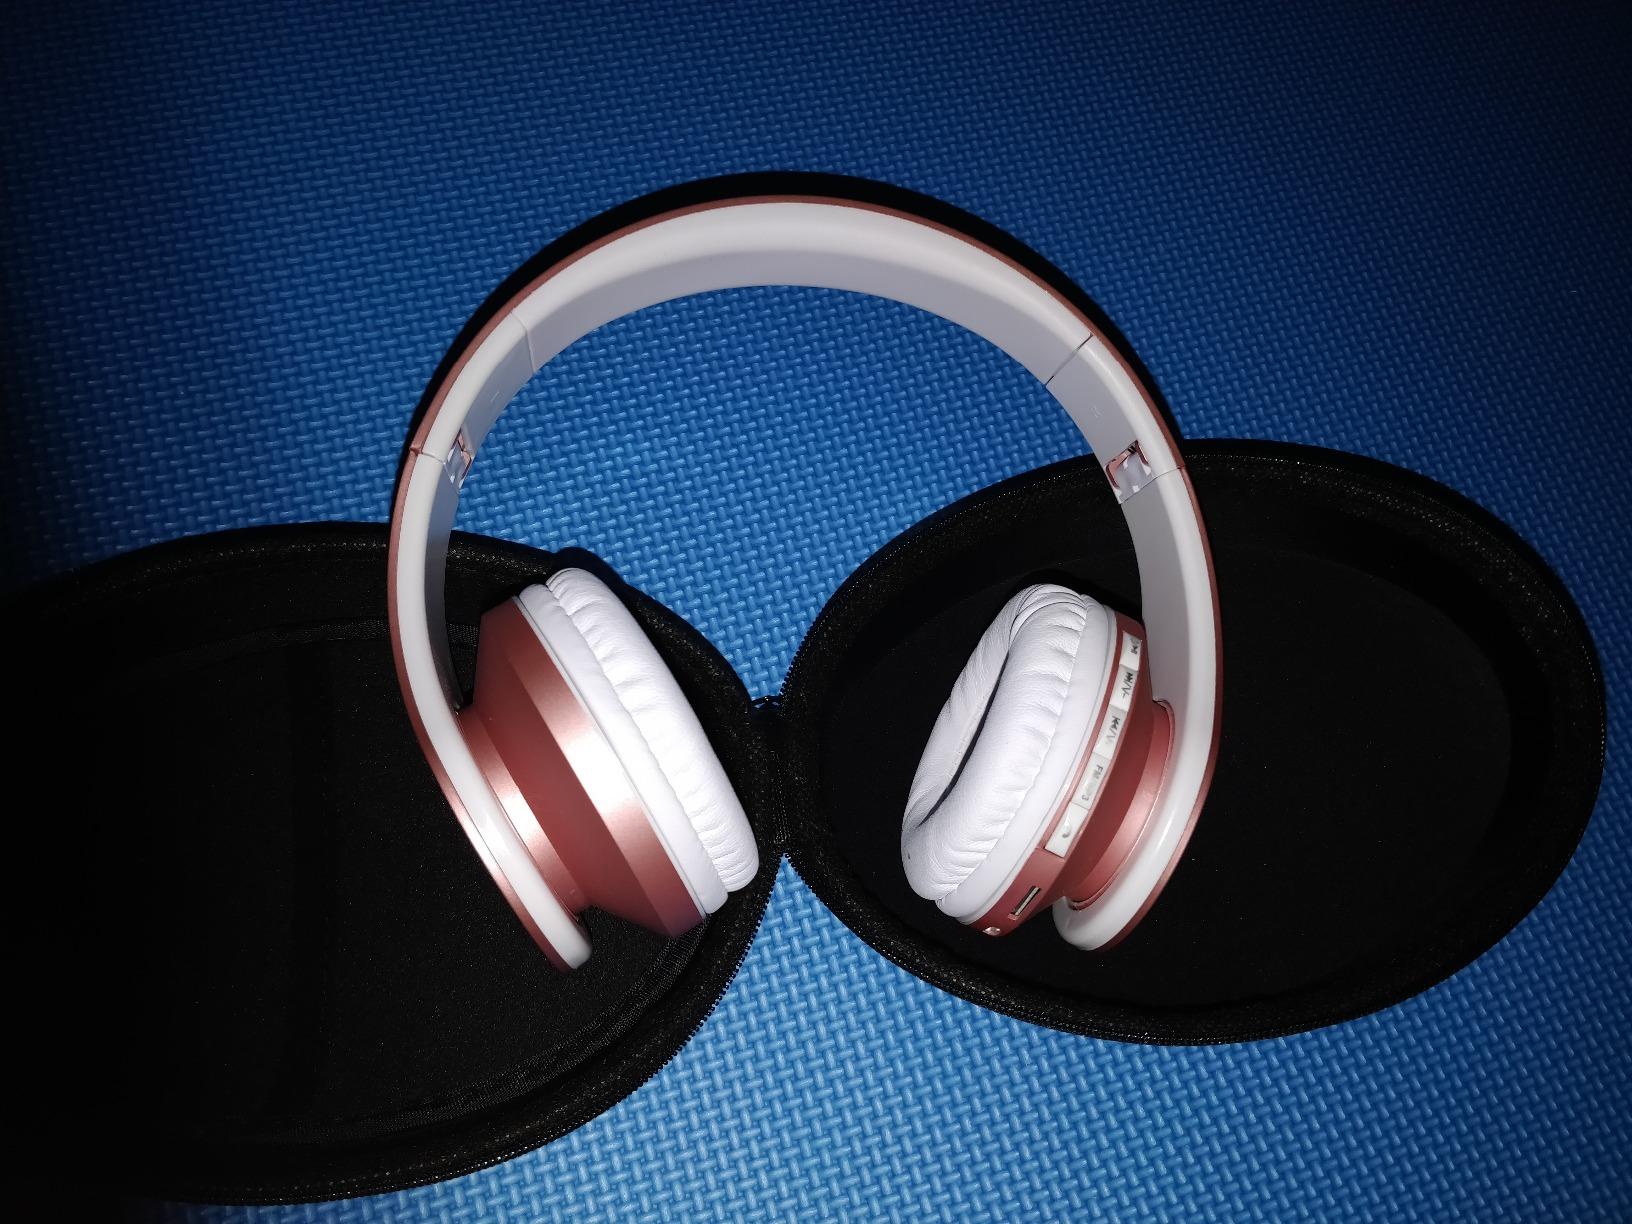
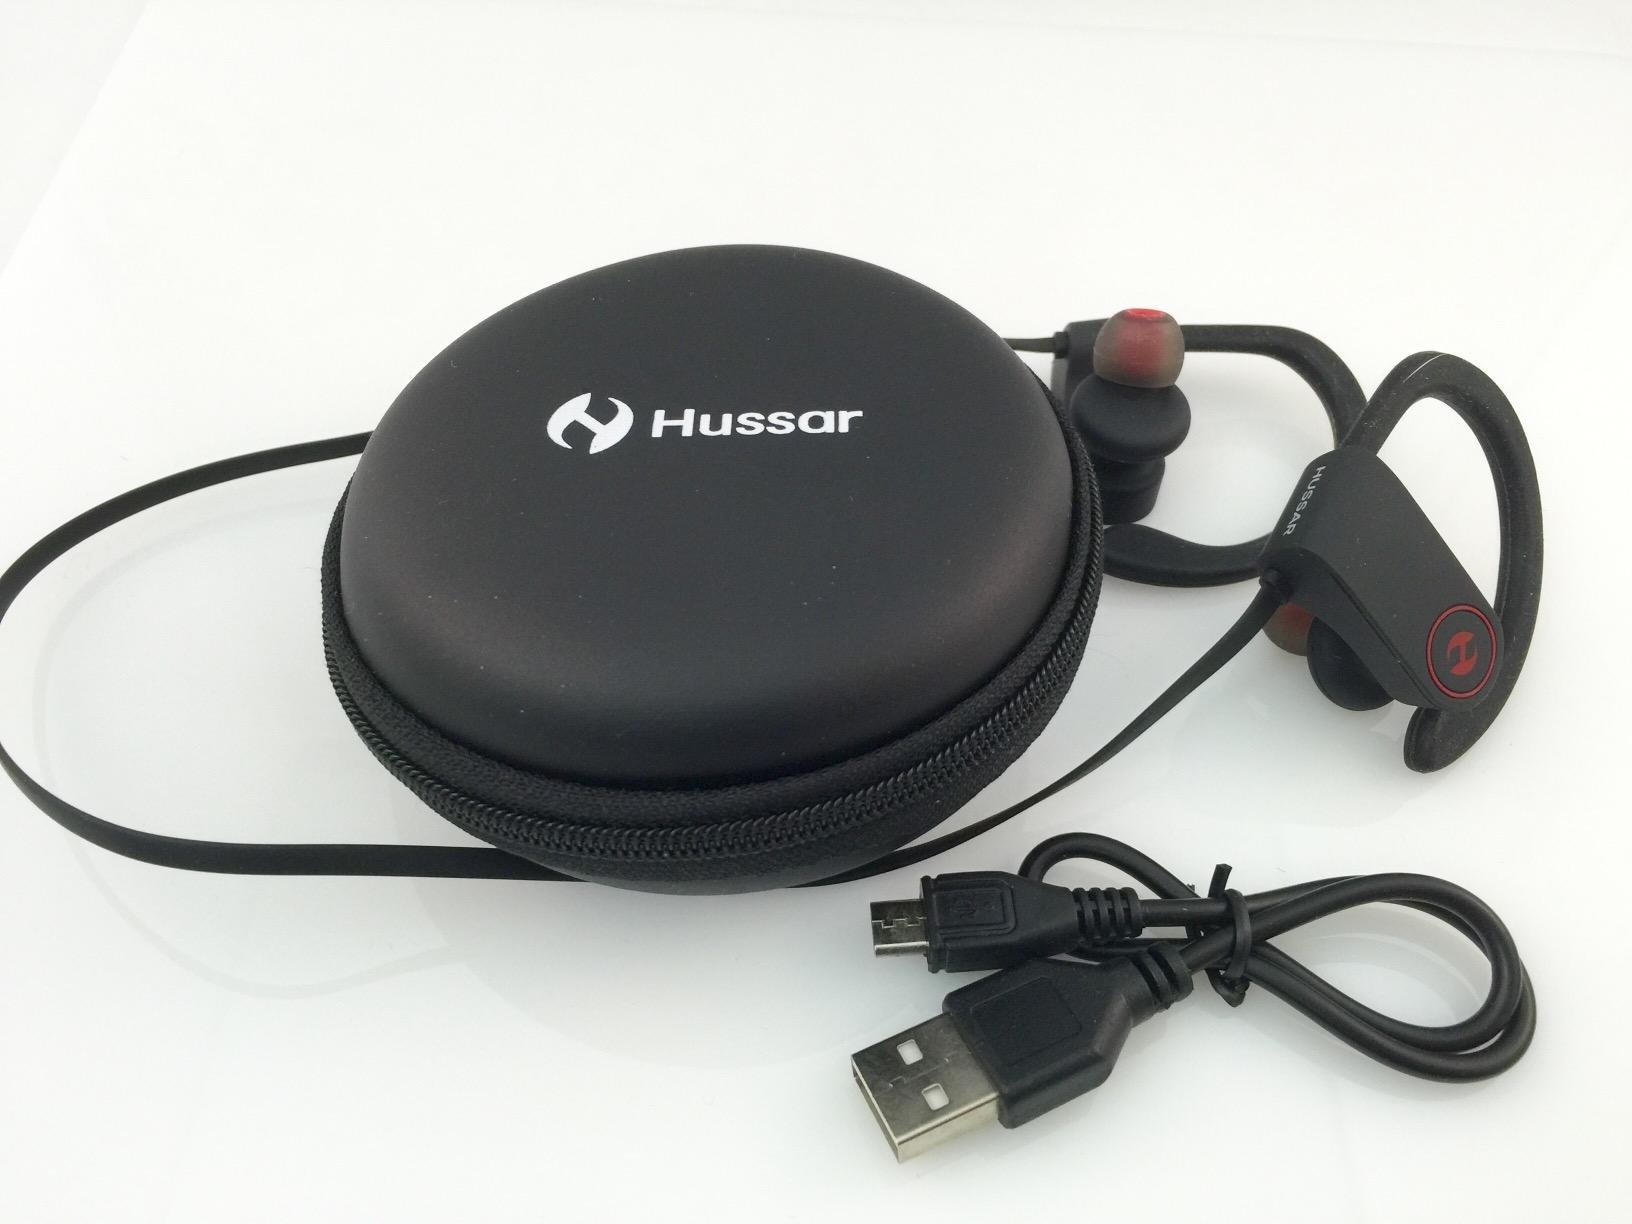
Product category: headphones
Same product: no